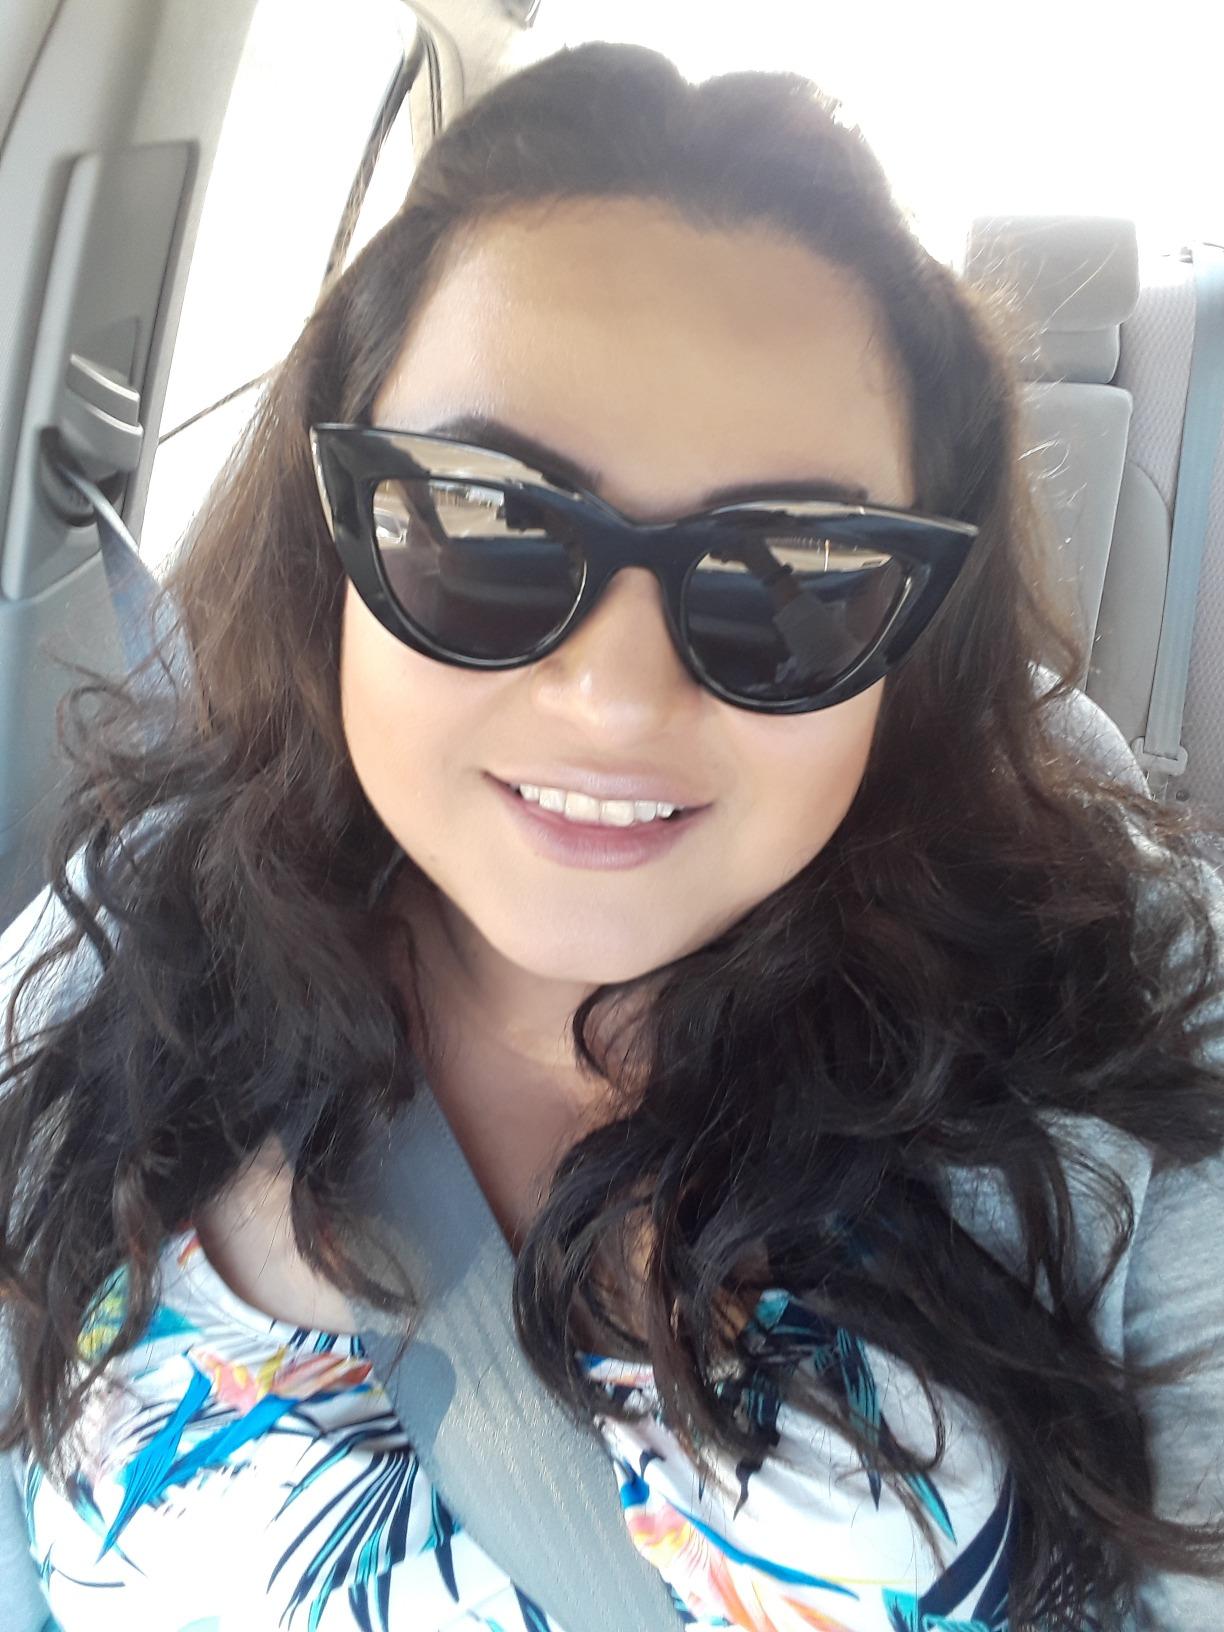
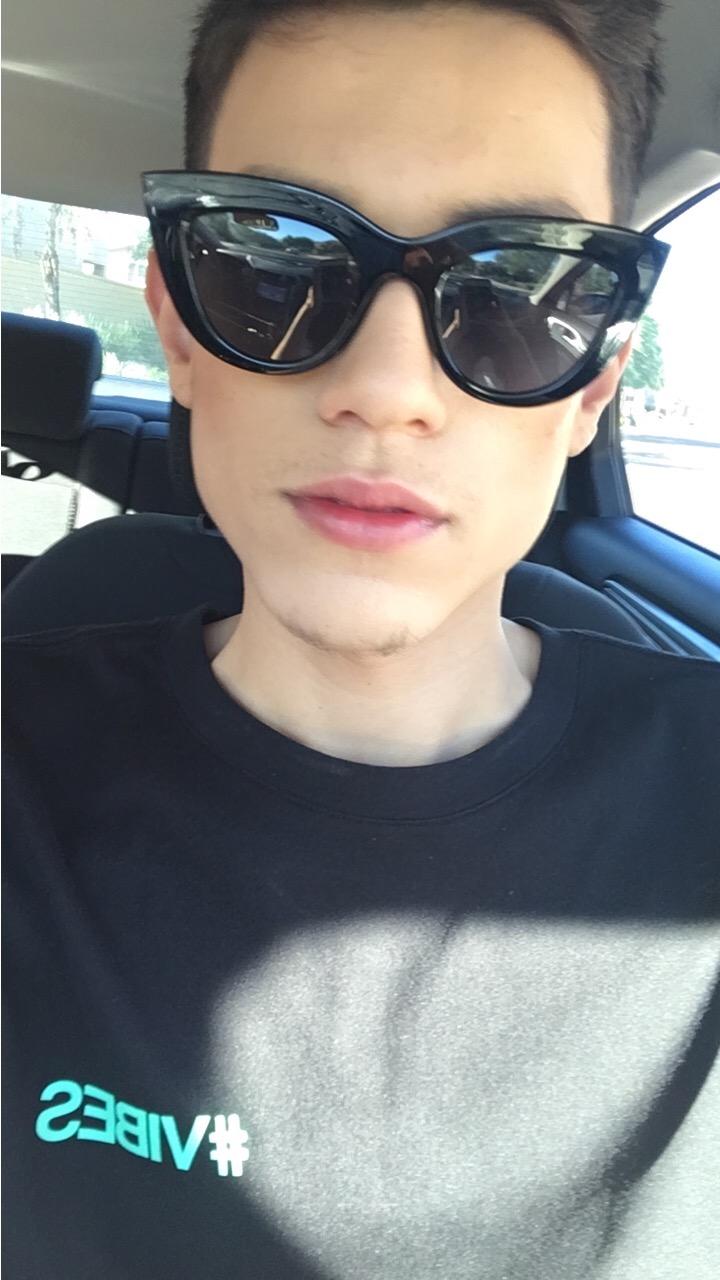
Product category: accessories_sunglasses
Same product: yes